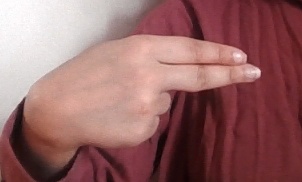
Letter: ain